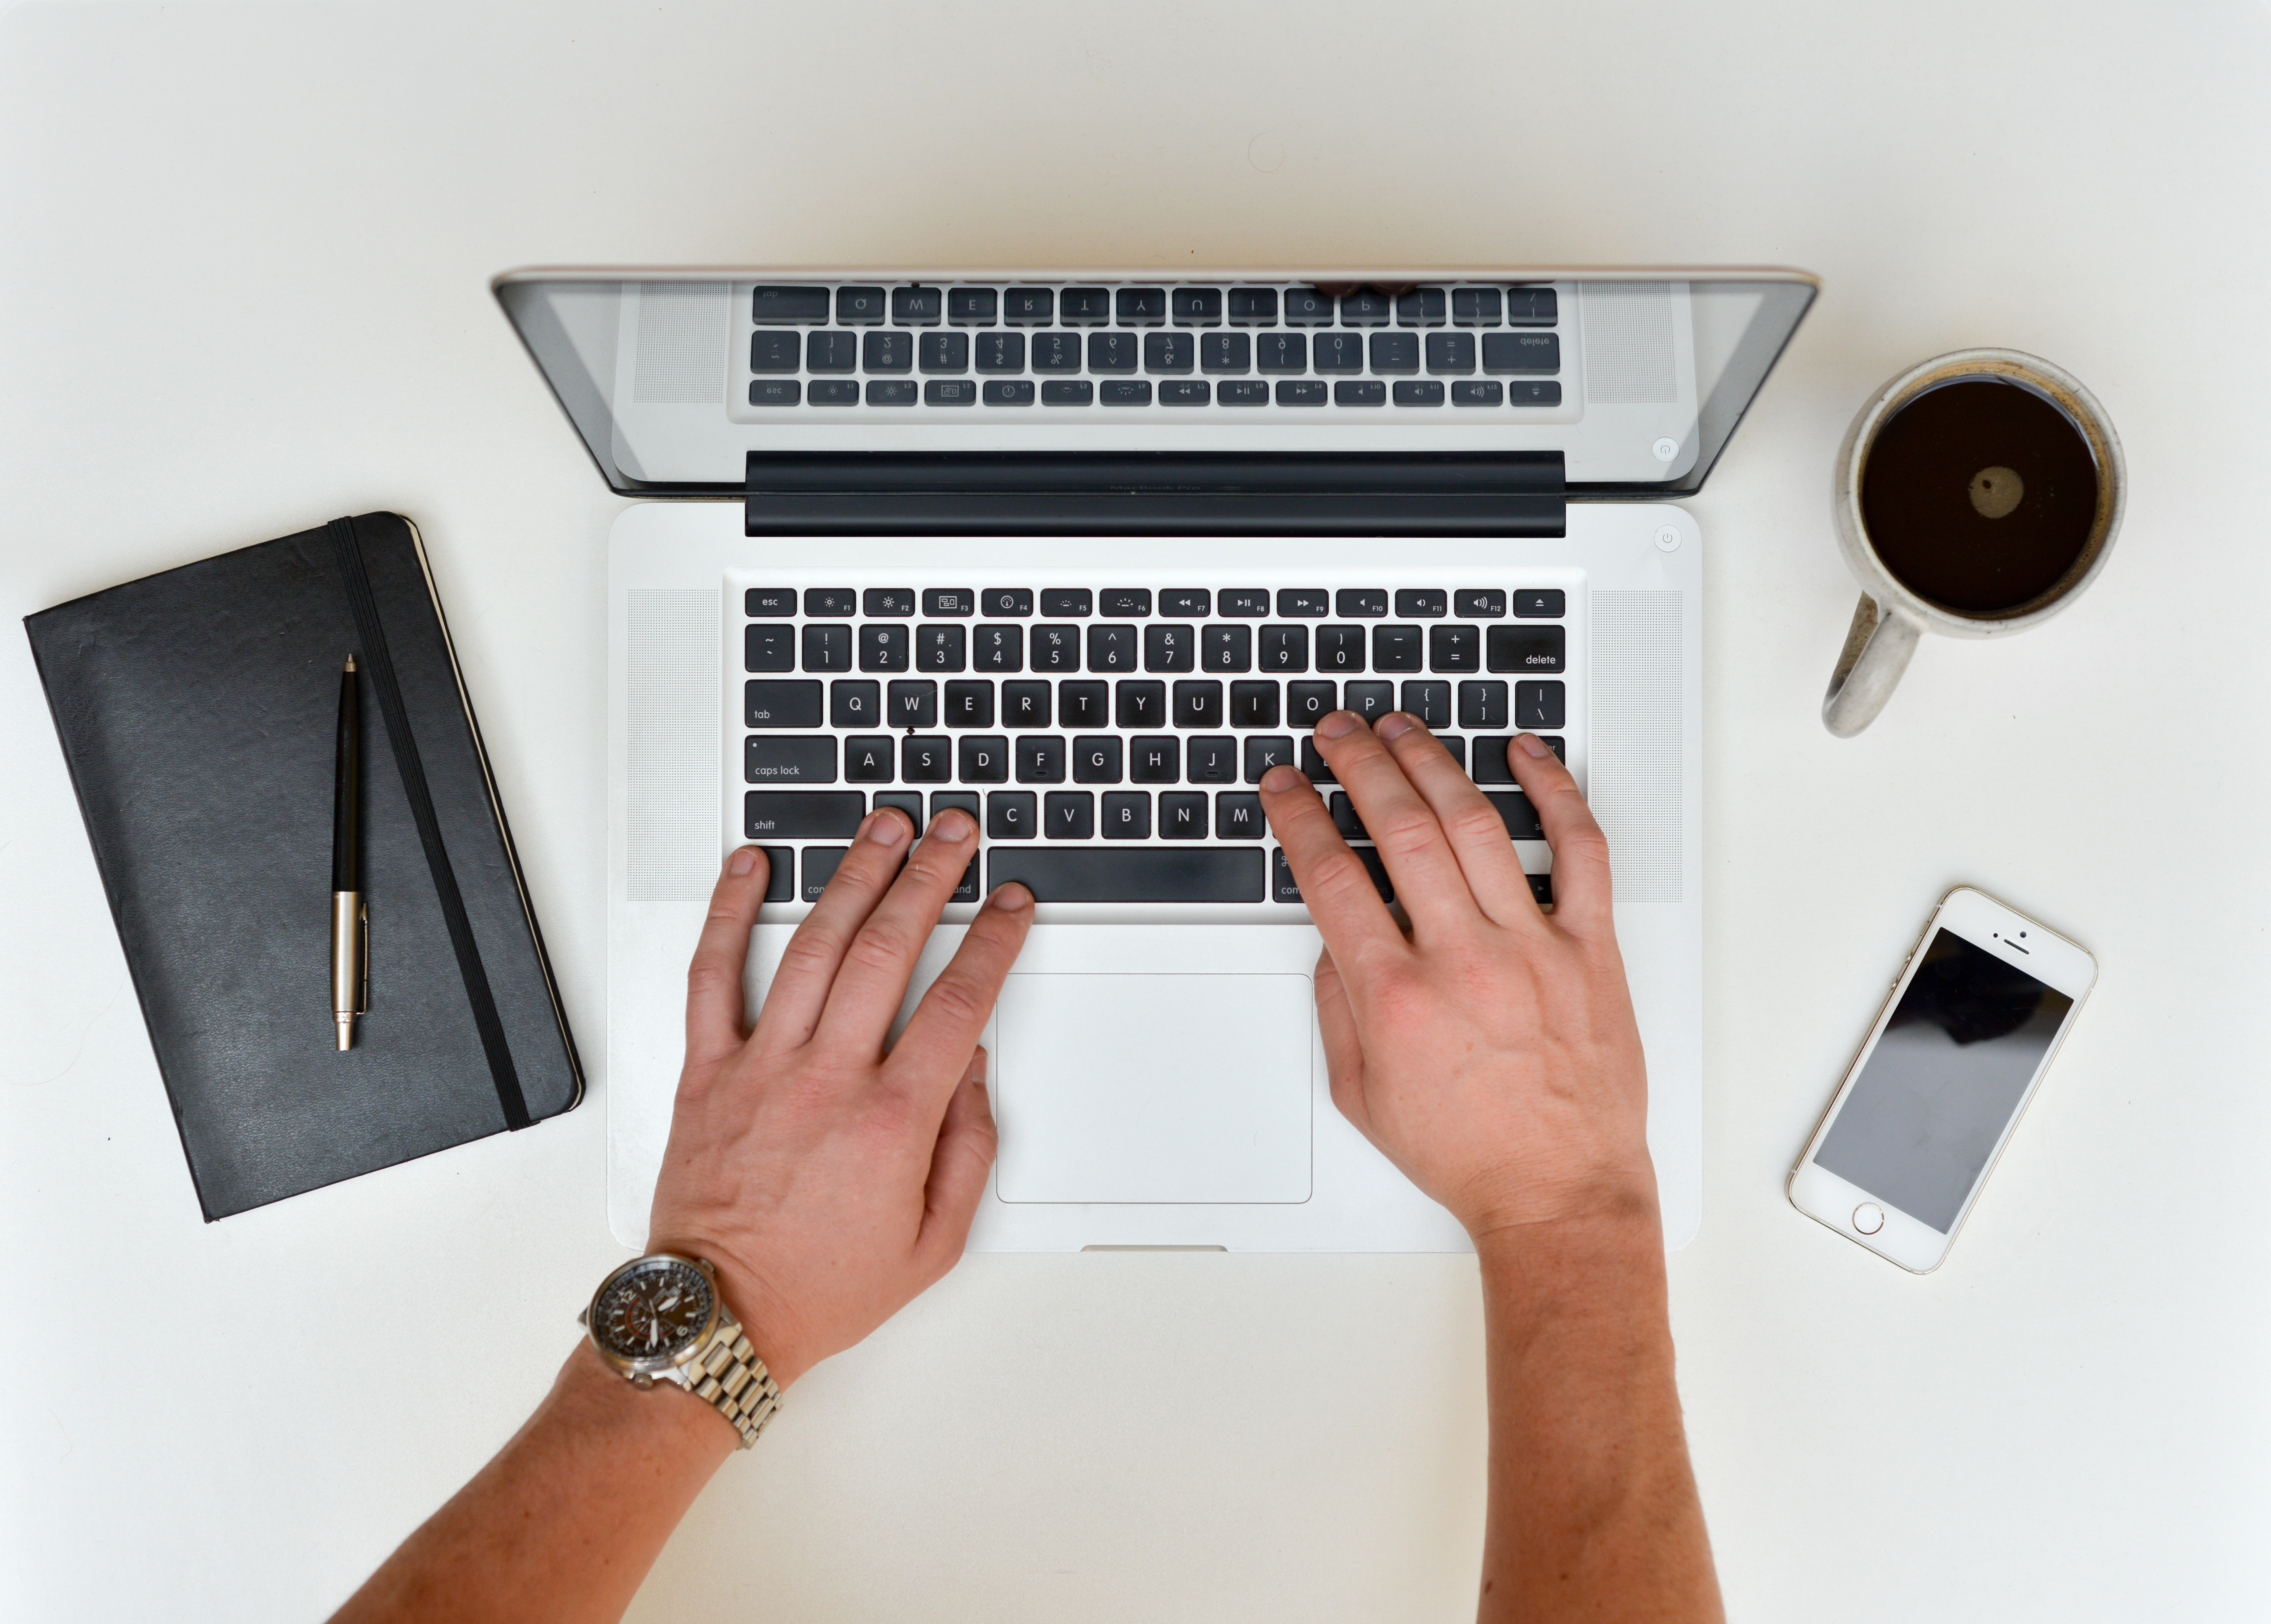
laptop, iphone, desk, notebook, smartphone, writing, hand, apple, typing, working, coffee, technology, cup, finger, writer, write, brand, product, macbook pro, design, wristwatch, hands, email, public domain images